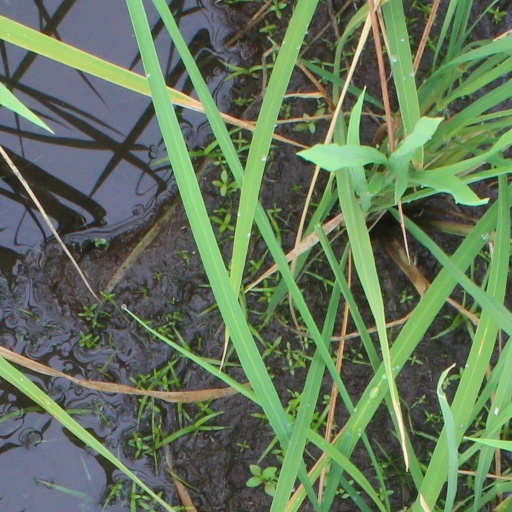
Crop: rice